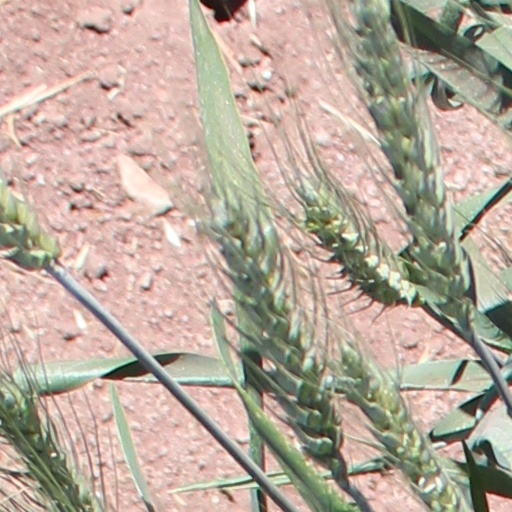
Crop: wheat